Asopao

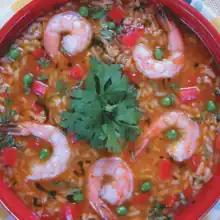
Shrimp

Asopao is a family of stews that can be made with chicken, pork, beef, shrimp seafood, vegetables, or any combination of the above. Asopao is Puerto Rico's national soup and one of the most important gastronomic recipes in Puerto Rico.